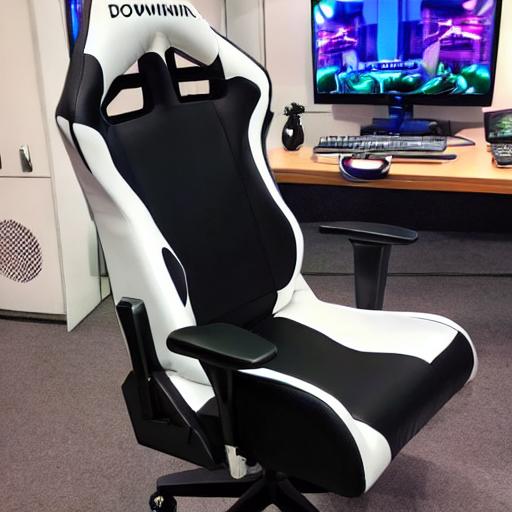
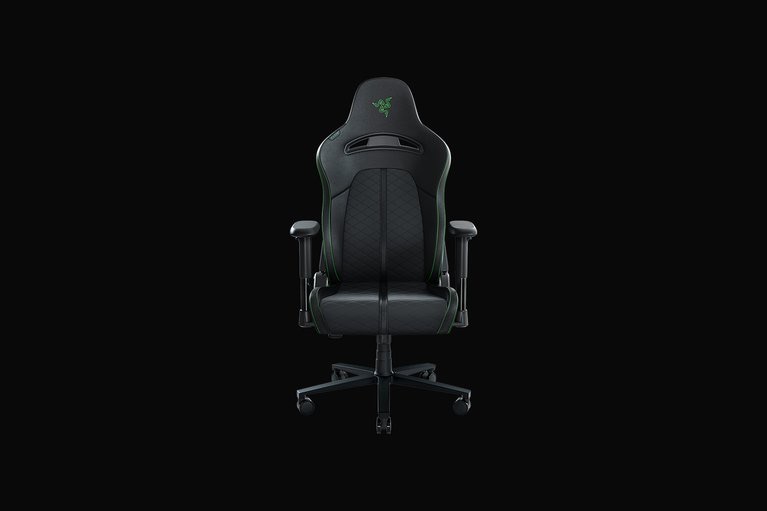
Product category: items_chair
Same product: no